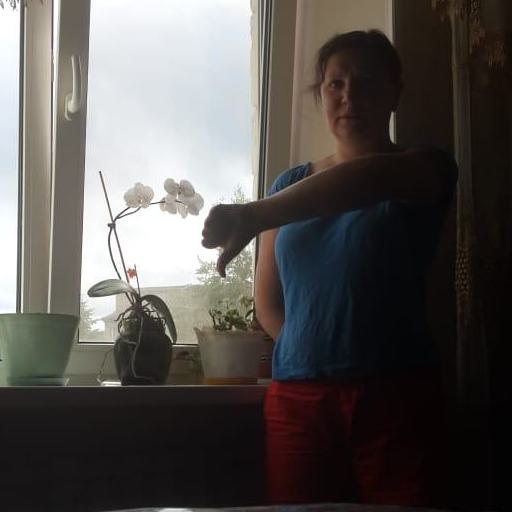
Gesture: dislike